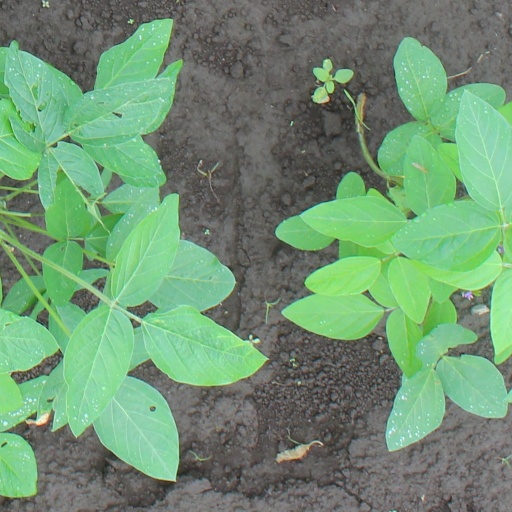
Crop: soybean